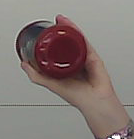
Product: barilla_pomodoro